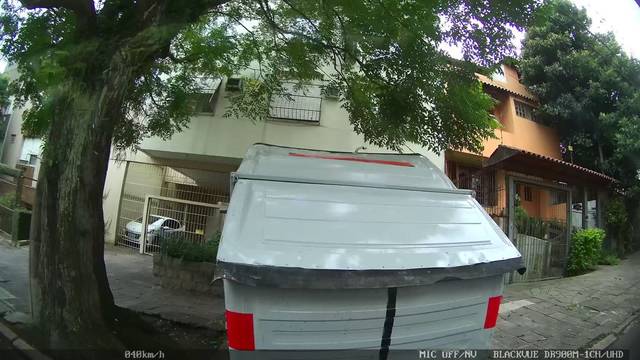
Region: Brazil
Coordinates: -30.034, -51.202